Billu Barber

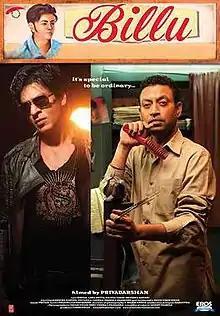
Theatrical release poster

Billu Barber is a 2009 Indian Hindi-language comedy drama film directed by Priyadarshan and produced by Red Chillies Entertainment. It stars Irrfan Khan as the titular character, alongside Shah Rukh Khan (albeit in an extended special appearance) and Lara Dutta in the leading roles. Kareena Kapoor, Priyanka Chopra and Deepika Padukone make special appearances in the songs. The film was released on 13 February 2009.